2018 CONIFA World Football Cup

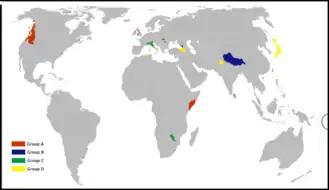
CONIFA WFC 2018 teams

The process of qualification for the World Football Cup was originally laid out in a set of criteria published by CONIFA at its 2017 annual general meeting, which goes into the various ways by which teams can qualify. This was subsequently revised by CONIFA in June 2017.